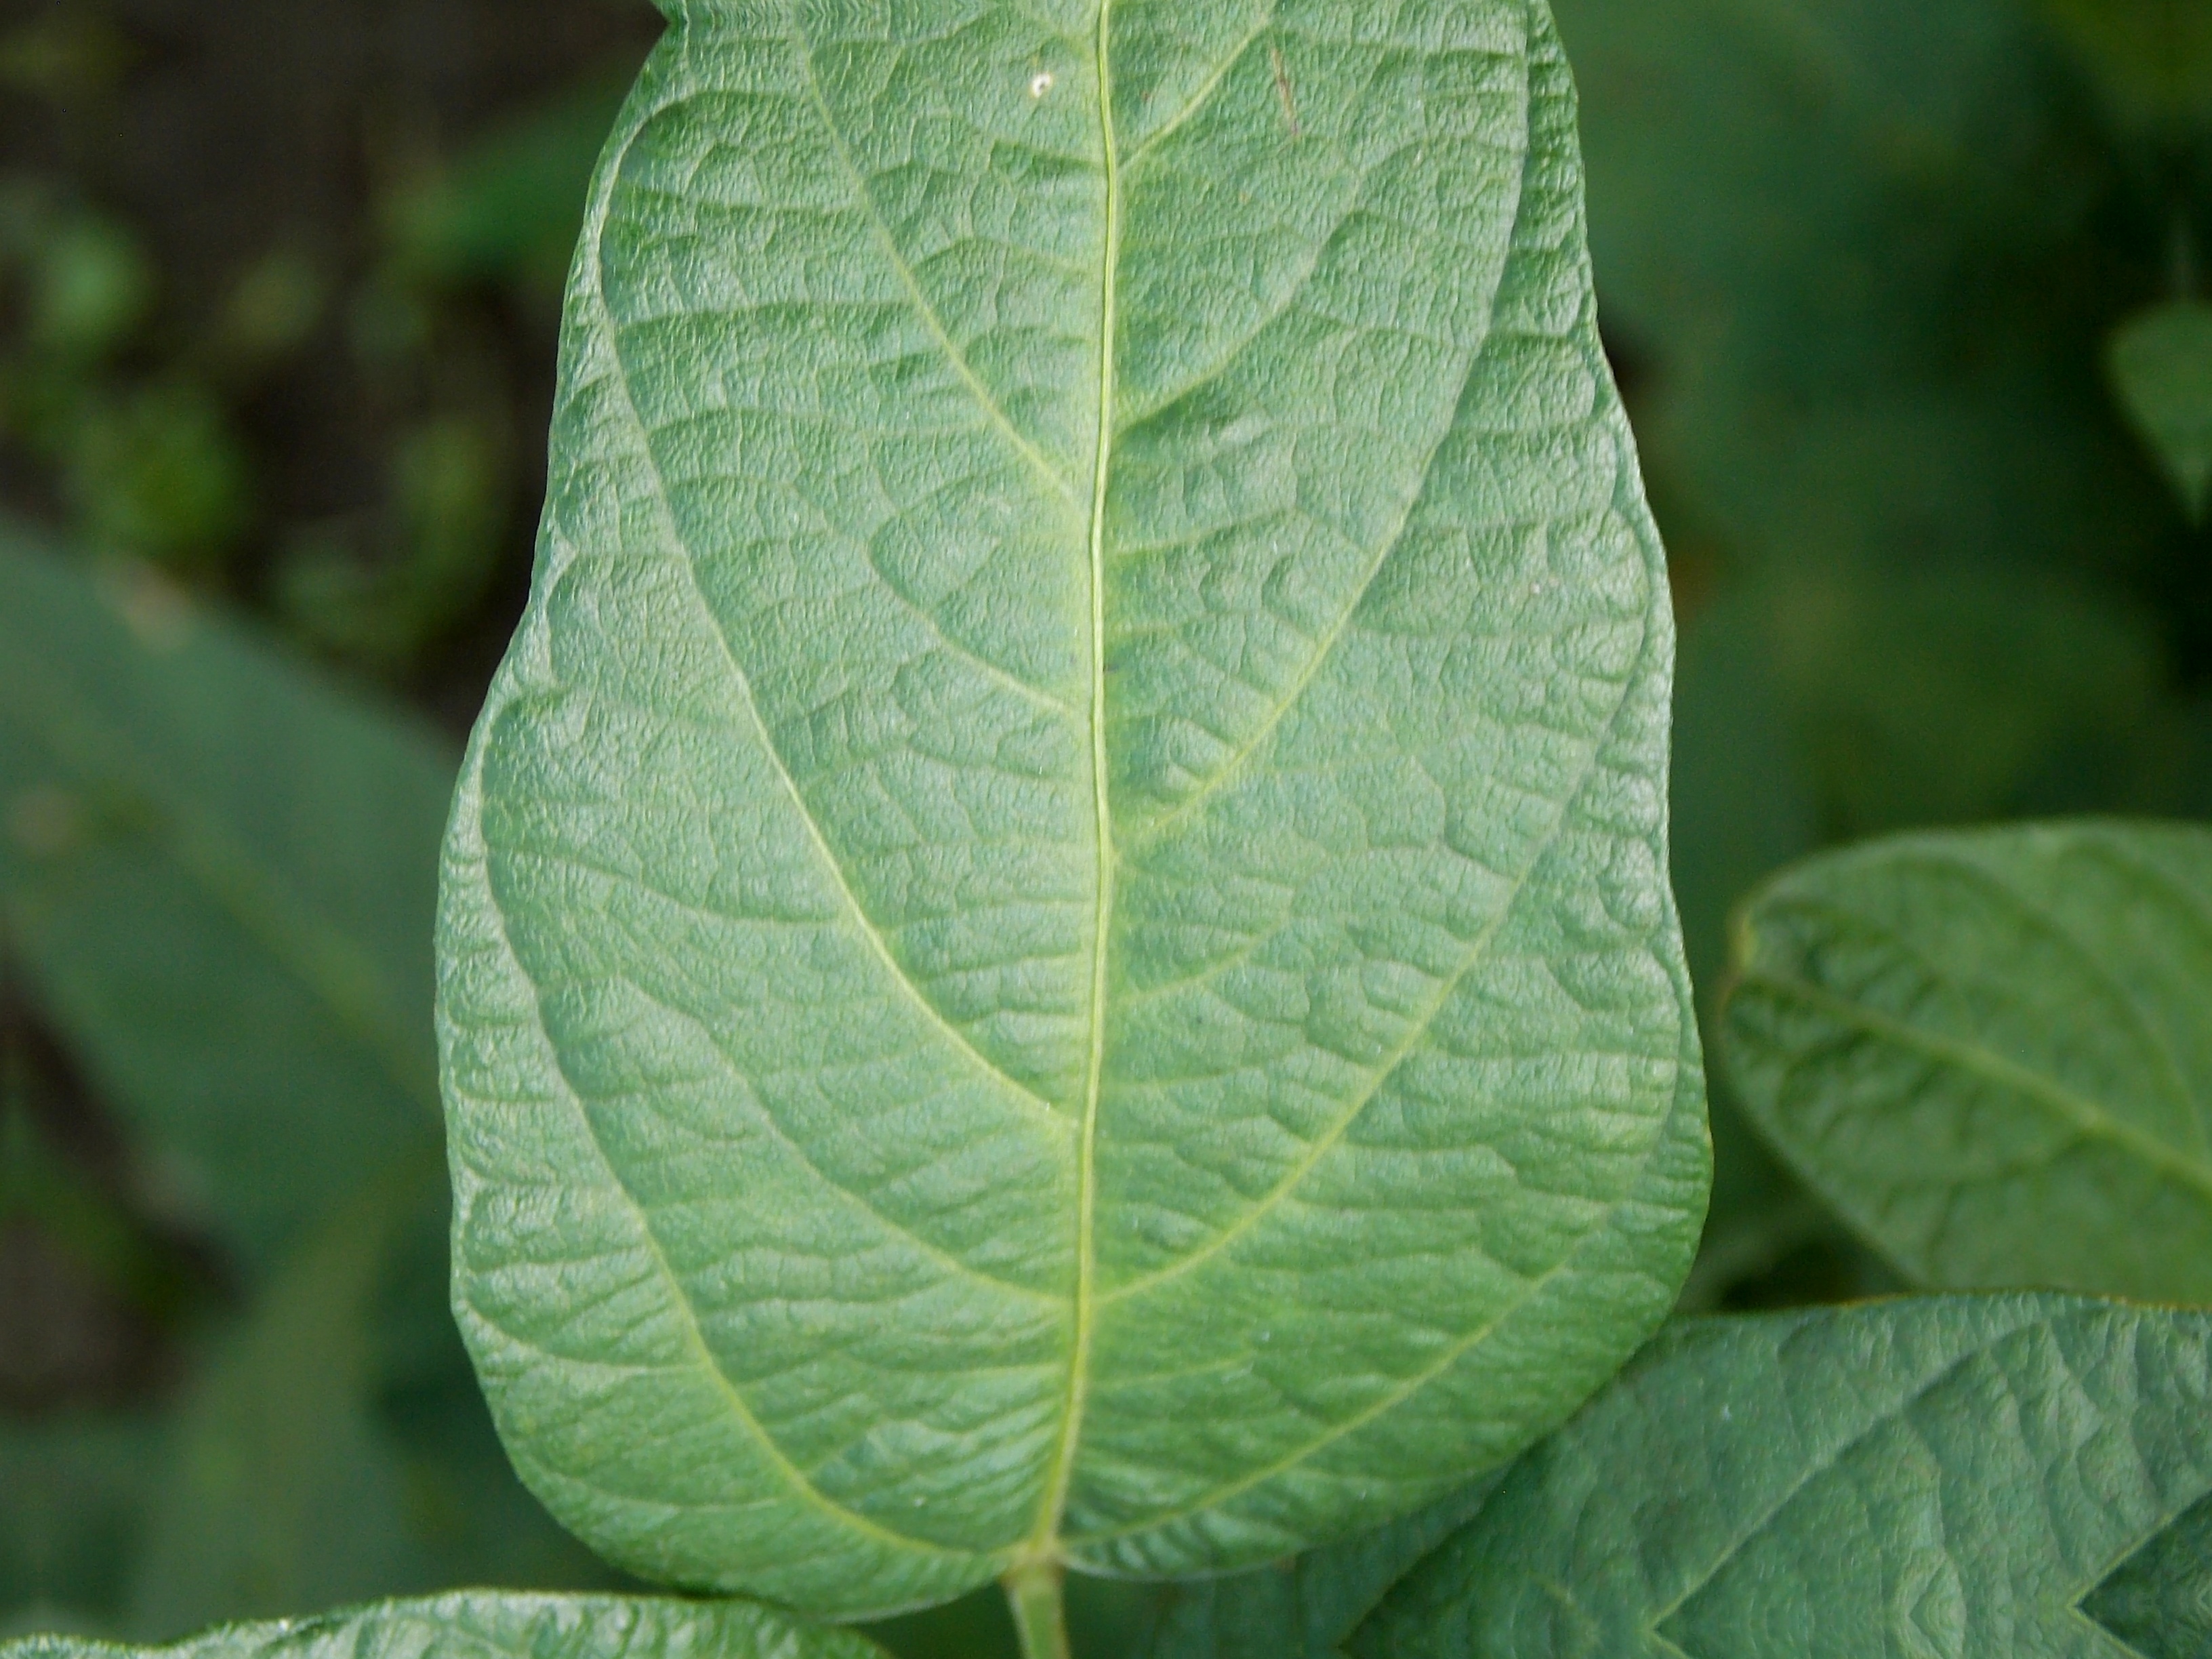
Label: Healthy